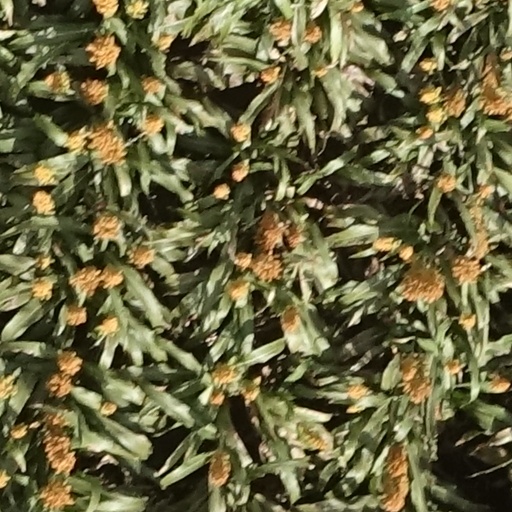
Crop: sorghum